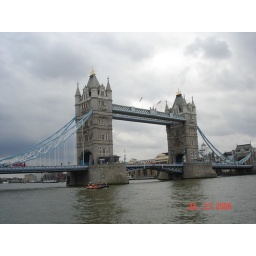
tower bridge in london